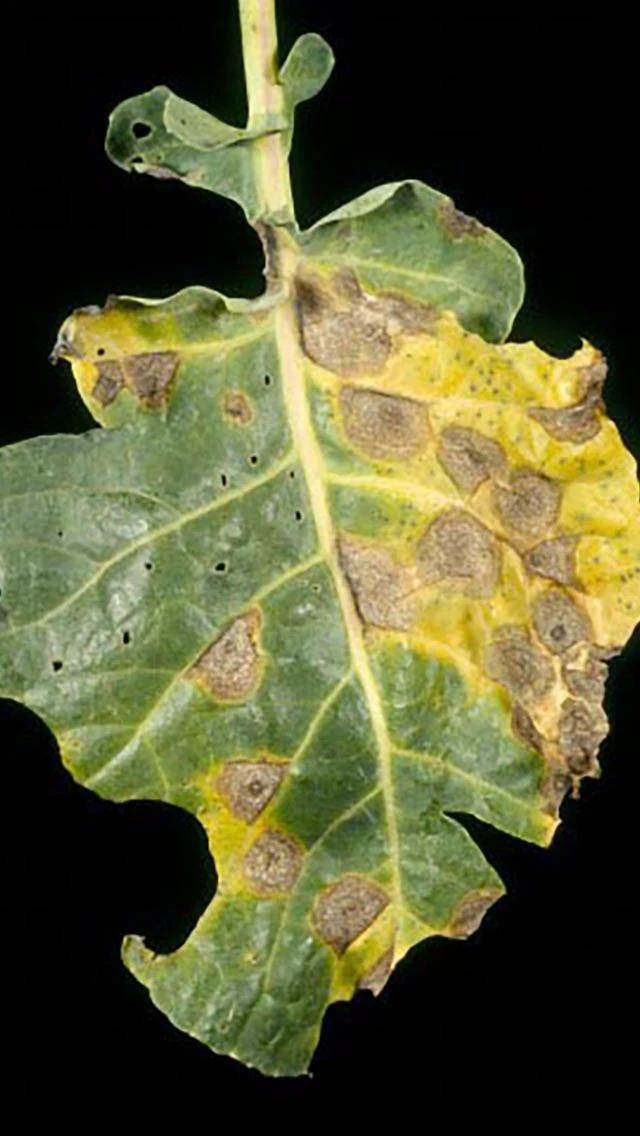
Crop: unknown
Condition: cabbage_alternaria_spot